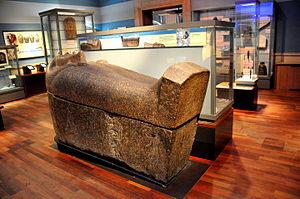
La tombe TT 279, est située à El-Assasif dans la vallée des Nobles, sur la rive ouest du Nil face à Louxor. C'est la tombe de Pabasa, chef régisseur de Nitocris Iʳᵉ, divine adoratrice d'Amon.
Pabasa, noble égyptien est intendant en chef de la divine adoratrice d'Amon Nitocris Iʳᵉ pendant la période saïte. Il est enterré dans la tombe TT279, située à El-Assasif, une partie de la nécropole thébaine, près de Thèbes.